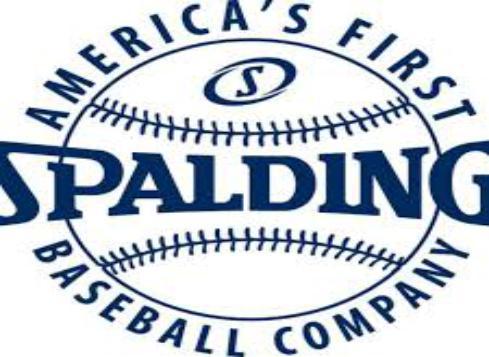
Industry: Sports